Ytterby

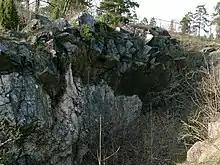
Ytterby quarry

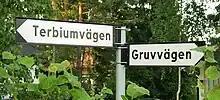
Terbiumvägen ("Terbium Road") and Gruvvägen ("Mine Road") close to the Ytterby mine

Ytterby is a village on the Swedish island of Resarö, in Vaxholm Municipality in the Stockholm archipelago. Today the residential area is dominated by suburban homes.